Beacham Theatre

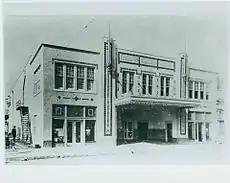
The Beacham Theatre shortly after construction in 1921

Beacham outfitted his theater with innovative state-of-the art equipment from the Southern Theater Equipment Company of Atlanta. The Beacham's box office in the lobby featured both an automatic admission ticket vending machine dispenser and ticket chopping machine. A decorative marquee that was unique in Florida extended toward the street and featured an electric changeable sign that flashed the daily program. Two Powers 6B type "E" projectors were supplied by the N Power company of New York. The Midas Gold film screen was made especially for the Beacham. A medium-sized pipe organ from the Austin Organ Company of Hartford, Connecticut, was purchased and installed at a cost of $15,000. The organ, Opus 1034 with 3 manuals in a center console, 24 ranks of pipes and 24 stops was played by both Mr. Herman Stuart and Mrs. Roberta Branch Beacham, wife of Braxton Beacham Jr. to accompany silent films and vaudeville acts. Typhoon cooling and ventilating equipment was installed in the theater. The Beacham Building's construction featured numerous fireproofing and fire safety measures. When the theater opened, the auditorium had an operating capacity of 1400.